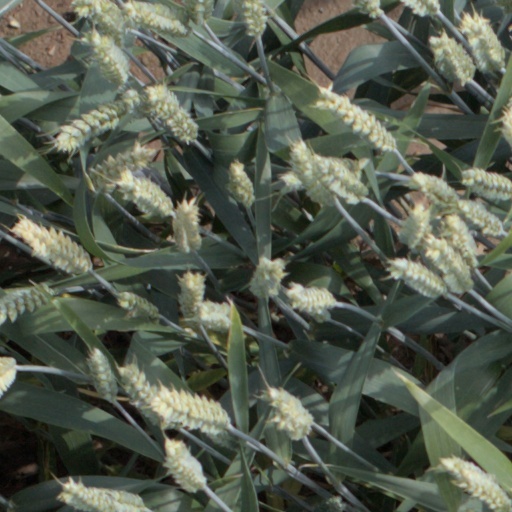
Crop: wheat